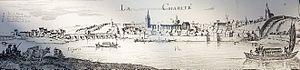
La Charité-sur-Loire au XVIIe siècle (gravure de Merlan)
La Charité-sur-Loire est une commune française située dans le département de la Nièvre, en région Bourgogne-Franche-Comté.